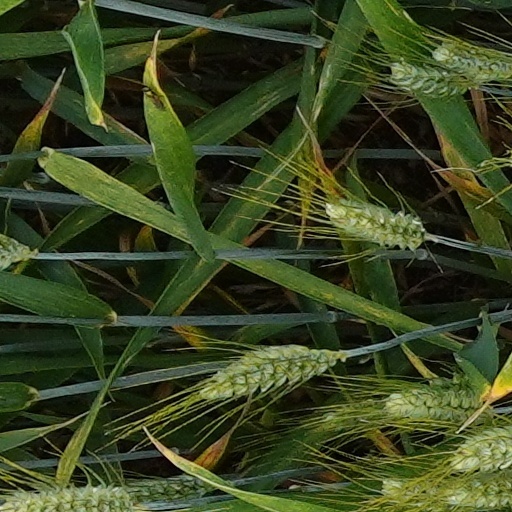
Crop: wheat